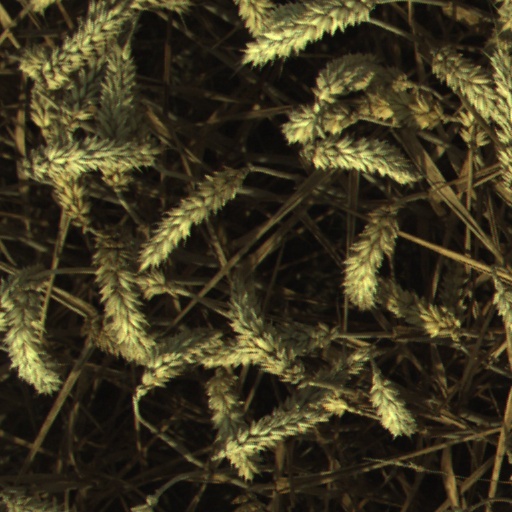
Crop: wheat